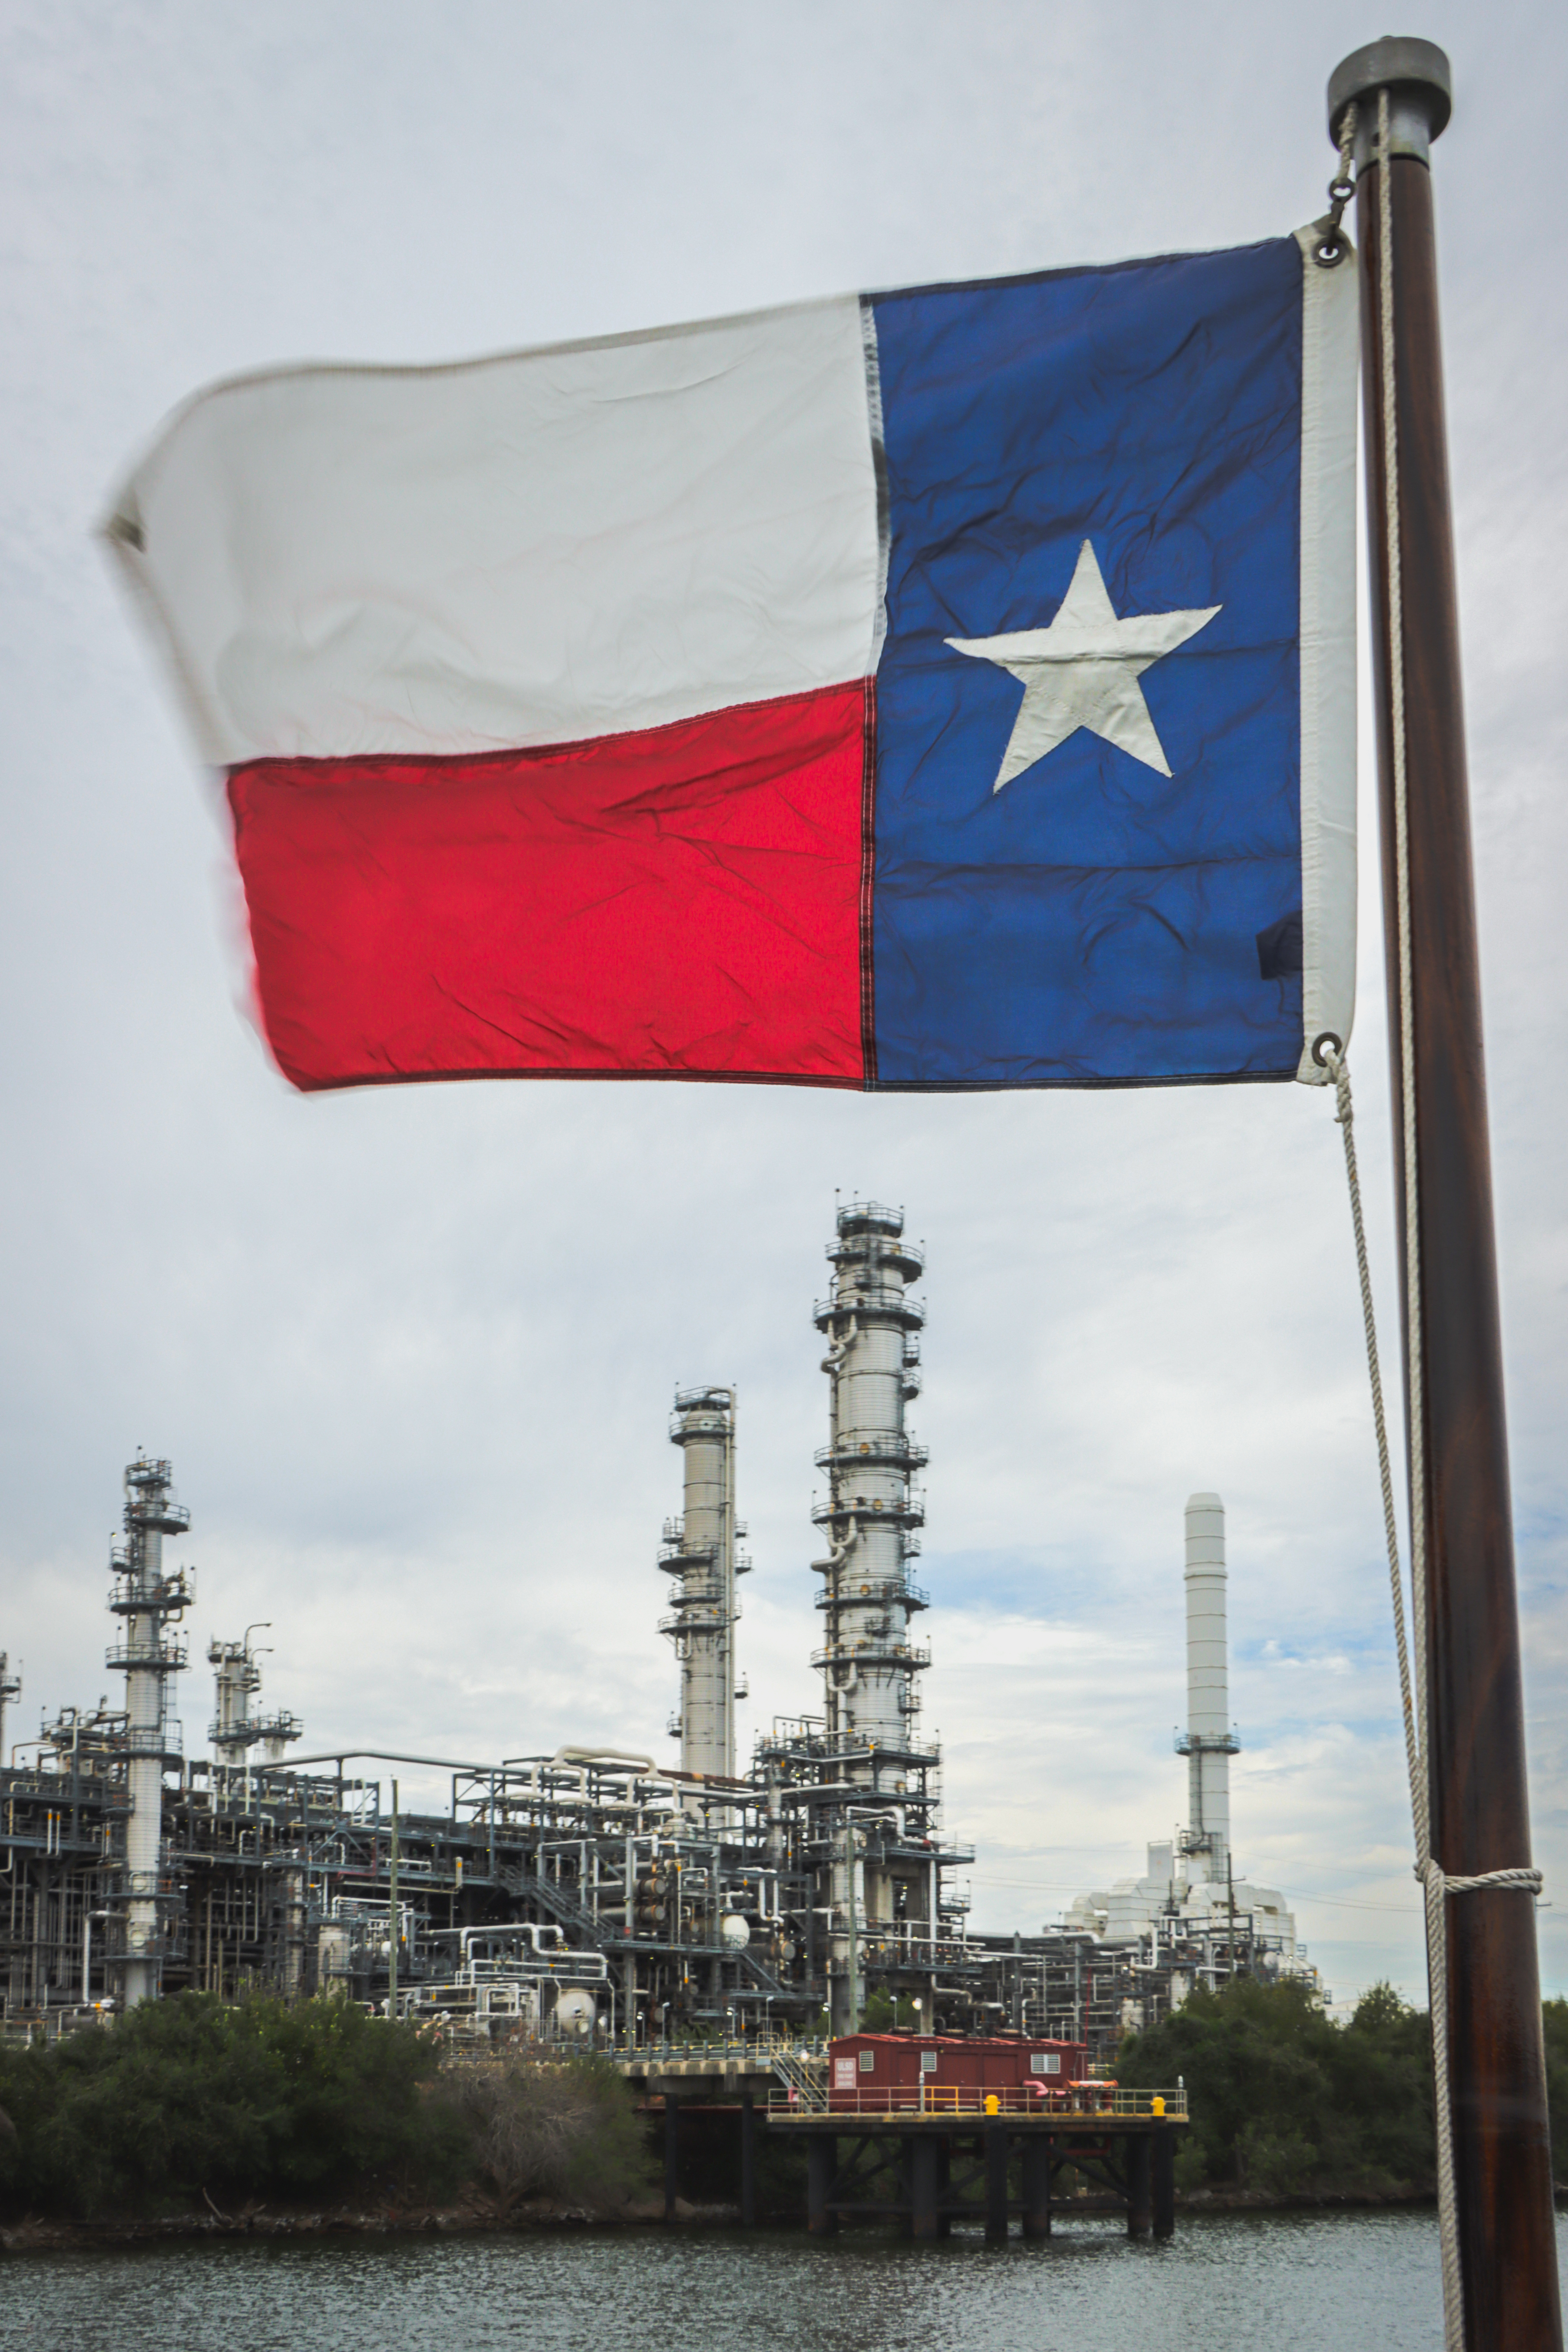
texas, flag, chemicalplant, factory, industry, sky, clouds, water, cloud, daytime, flag of the united states, cumulus, lake, pole, event, liquid, wind, city, naval architecture, engineering, symbol, reflection, rectangle, channel, urban design